Adolphe Thiers

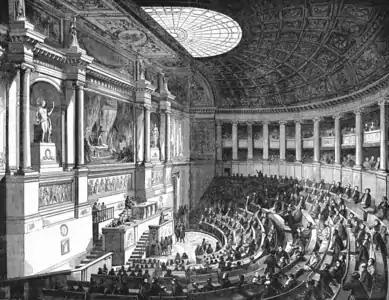
The Chamber of Deputies (1843)

A new King, Charles X, had come to the French throne in 1824 with a strong belief in the divine right of kings and the worthlessness of parliamentary government. Thiers had been planning a literary career, but in August 1829, when the King appointed the ultra-royalist, Polignac as his new prime minister, Thiers began to write increasingly fierce attacks on the royal government. In a celebrated article, he wrote that "The King rules, but does not govern," and called for a constitutional monarchy. If the King did not accept it, he proposed simply changing the King, as the English had done in 1688. When the "Constitutionel" hesitated to publish some of his more energetic attacks on the government, Thiers, with Armand Carrel, Mignet, Stendhal and others, started a new opposition newspaper, the "National", whose first issue appeared on 3 January 1830. The government responded by taking the newspaper to court, charging it with attacks on the person of the King and that of the royal family. It was fined three thousand francs. The writer Lamartine left a vivid description of Thiers, with whom he had dinner at this time: "He spoke first; he spoke last; he hardly listened to the replies; but he spoke with an accuracy, with an audacity, with a fecundity of ideas, that excused his volubility of words from his lips. It was his spirit and heart which spoke...There was enough gunpowder in his nature to explode six governments."